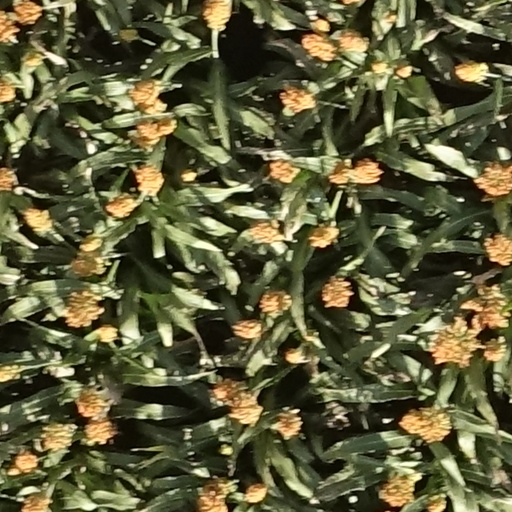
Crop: sorghum